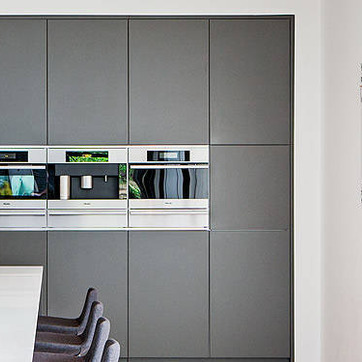
Material: glass